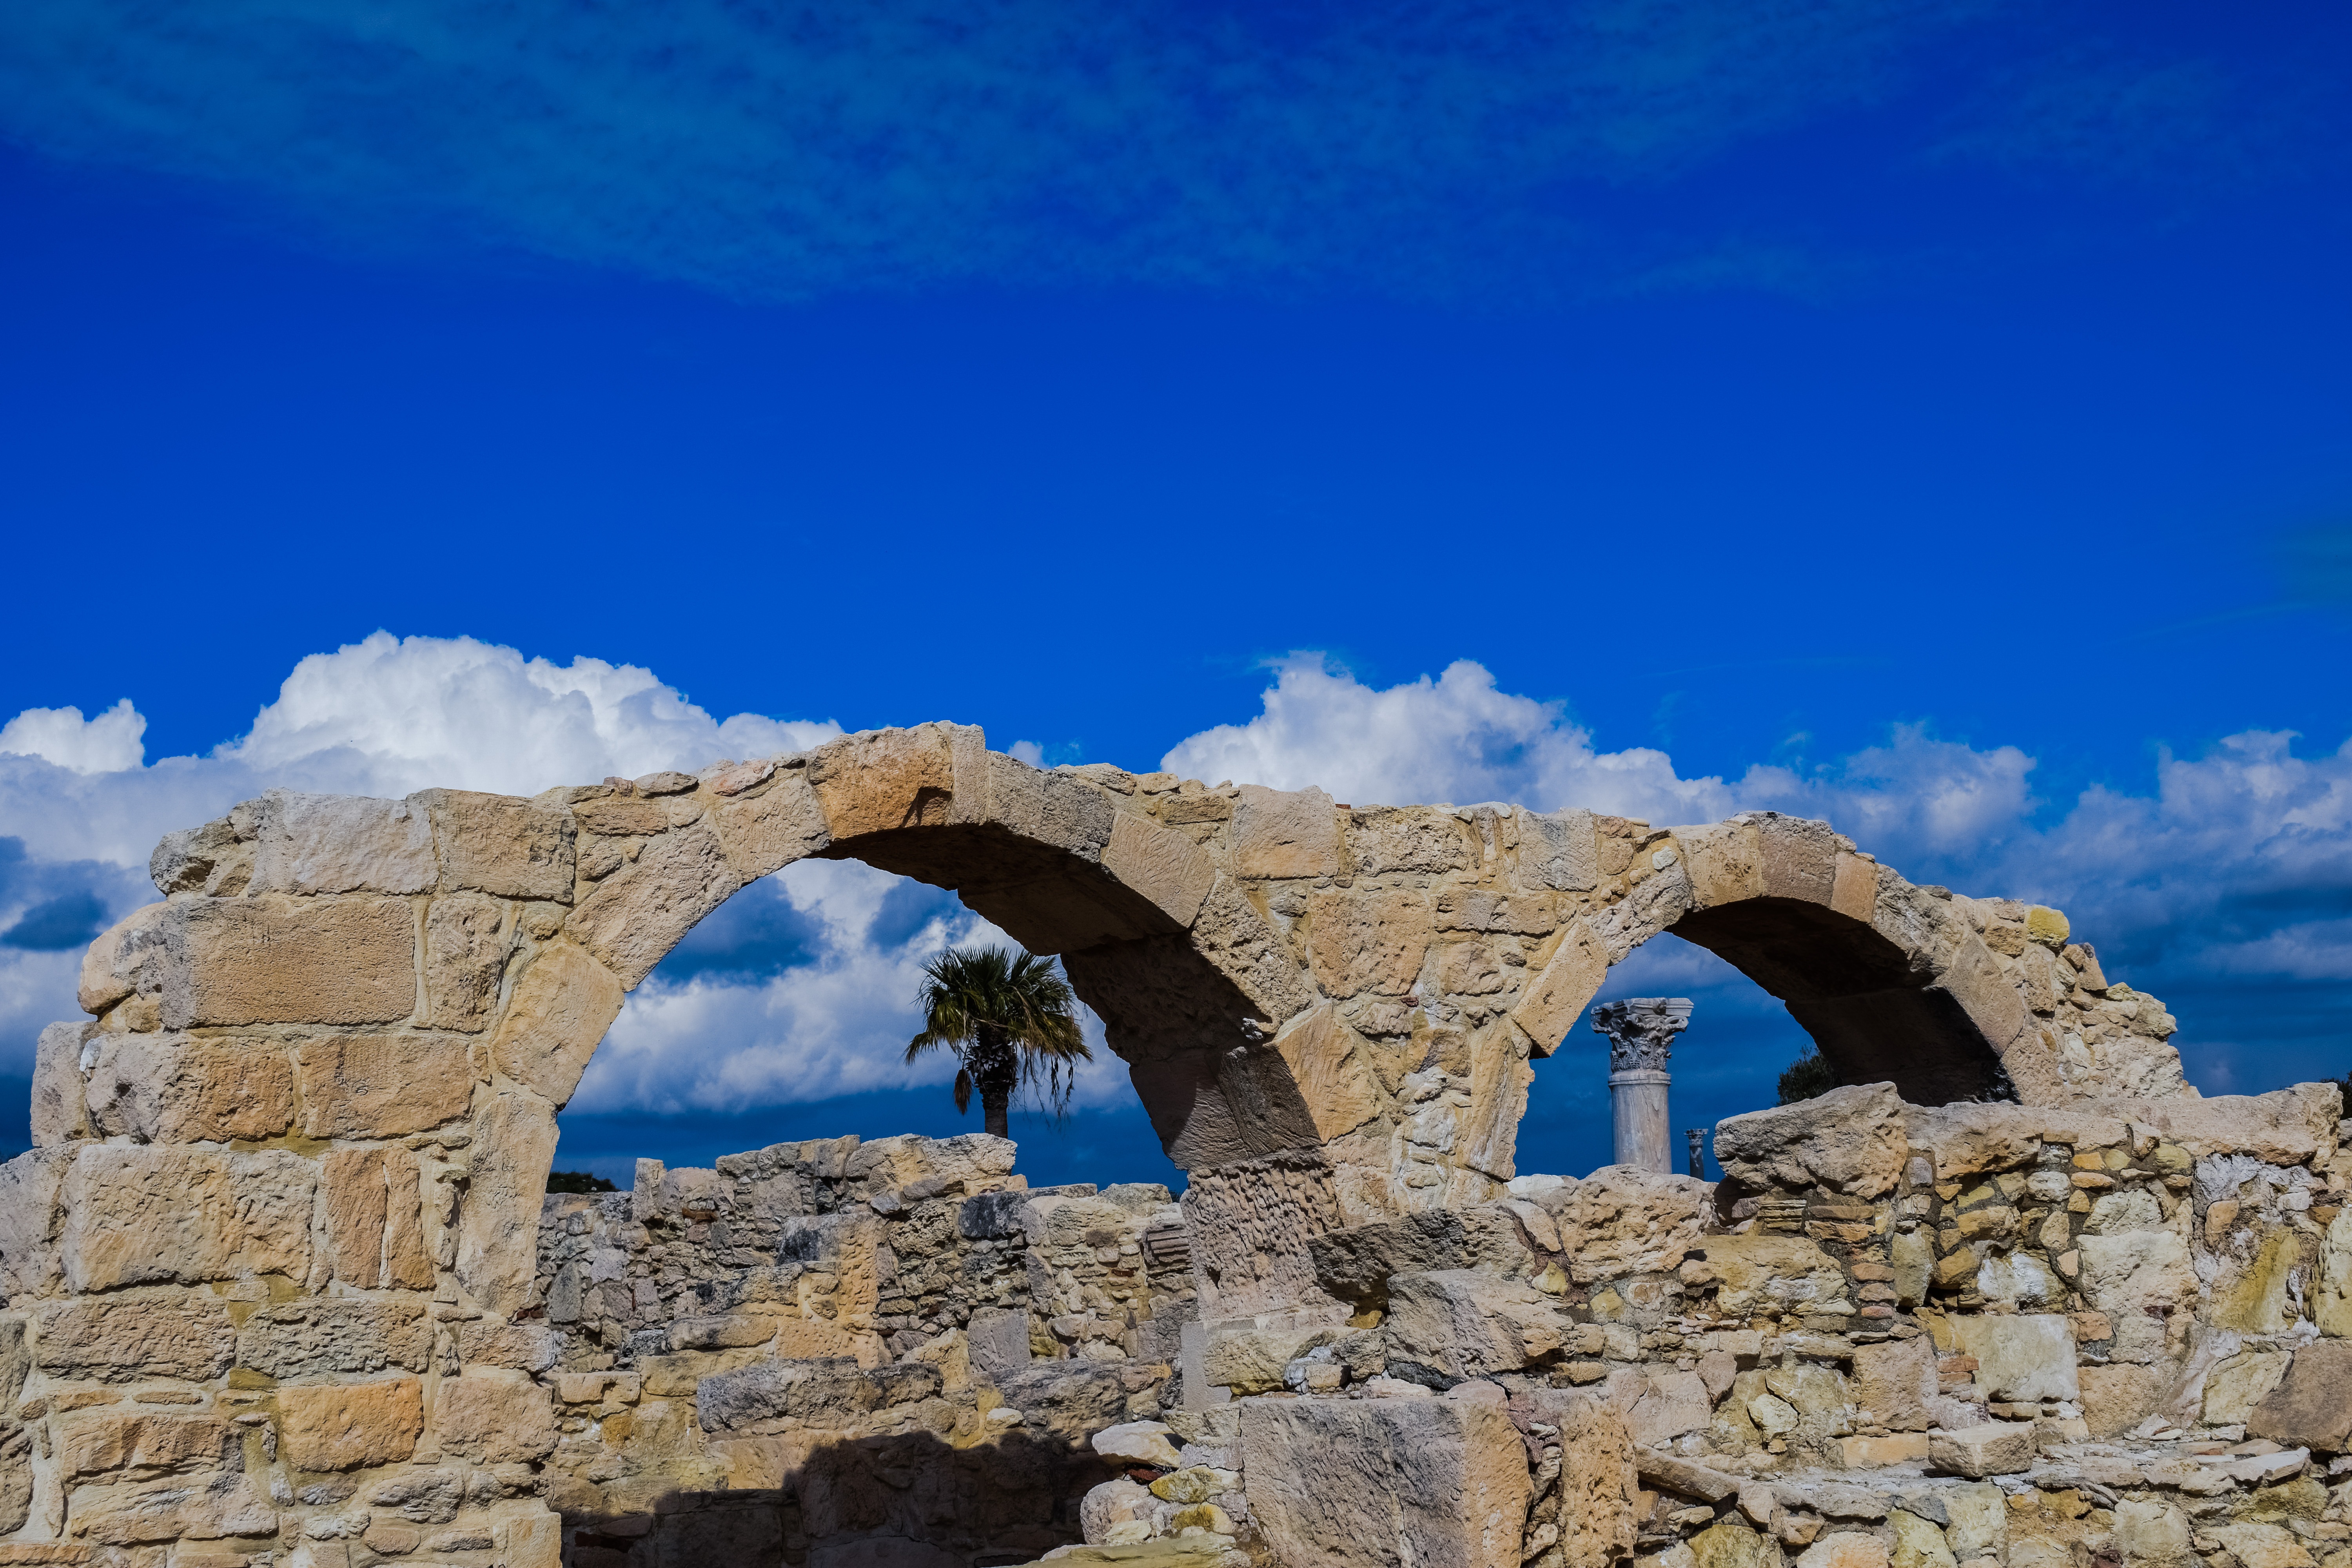
rock, cloud, architecture, sky, monument, formation, arch, greek, mediterranean, ancient, landmark, historic, tourism, geology, archaeology, ruins, civilization, archeology, roman, history, heritage, unesco, historical, site, cyprus, touristic, archaeological site, natural arch, excavations, meteorological phenomenon, historic site, ancient history, kourion